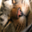
Label: cat